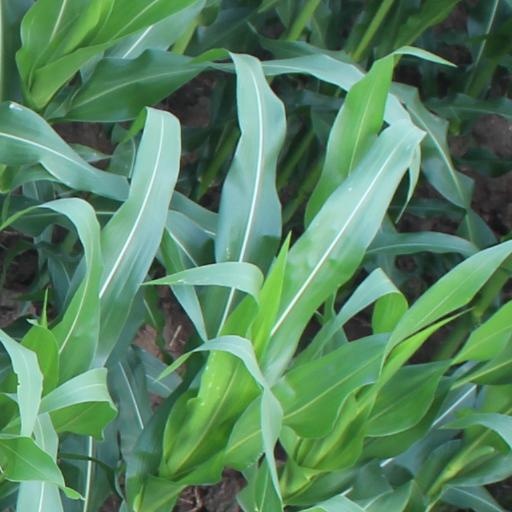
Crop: maize; corn